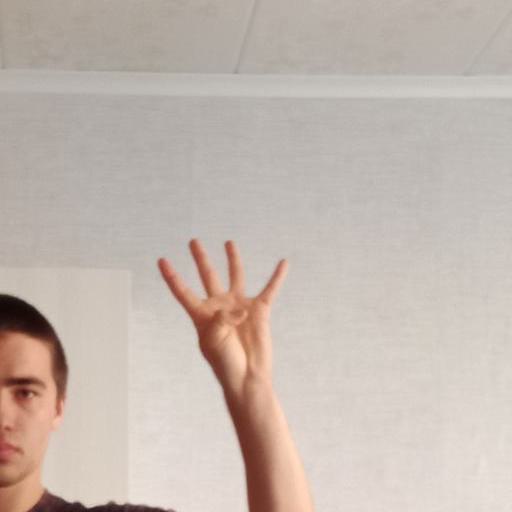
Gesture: four